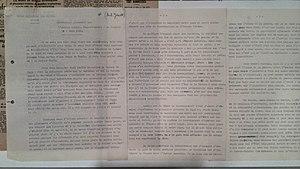
Extrait du discours de l'Amiral Darlan à l'école des cadres d'Uriage, 1941
François Darlan, né le 7 août 1881 à Nérac et mort assassiné le 24 décembre 1942 à Alger, est un amiral et homme politique français.